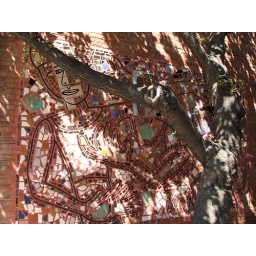
Beautiful glass mosaics can be spotted all over Center City, Philadelphia.